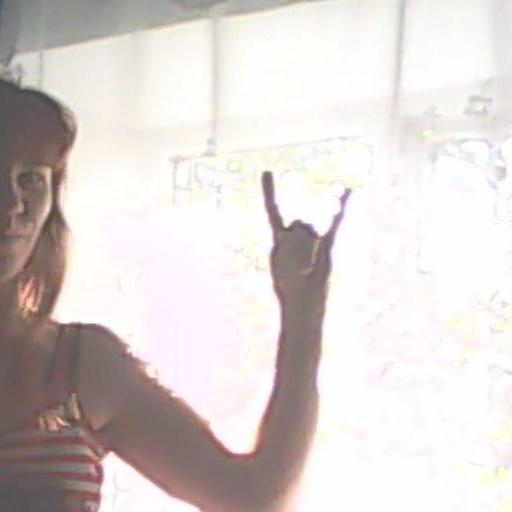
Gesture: rock